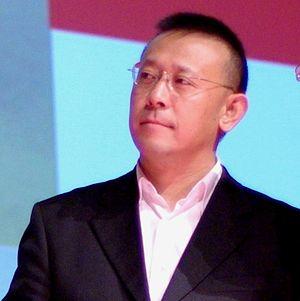
Rogue One: A Star Wars Story ou Rogue One : Une histoire de Star Wars au Québec est un film de science-fiction américain de type space opera réalisé par Gareth Edwards, sorti en 2016. Écrit par Chris Weitz et Tony Gilroy, il s'agit du premier film de la série A Star Wars Story, dont le deuxième est sorti en 2018.
Le Festival de Cannes 2003, 56ᵉ édition du festival, a lieu du 11 au 25 mai 2003. Le président du jury est le metteur en scène et réalisateur français Patrice Chéreau. La maîtresse de cérémonie est l'actrice italienne Monica Bellucci.